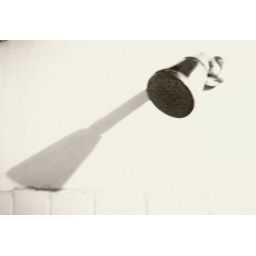
It and the shadow emerged from a wall in Mexico, water shot out.